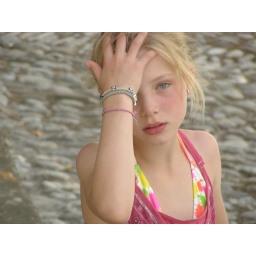
This is a cute little girl i met while on vacation in Italy